HMS Lucia

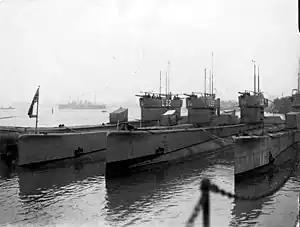
L-class submarines

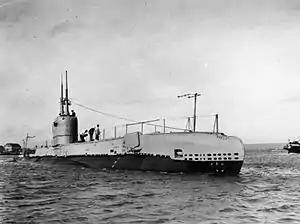
The S-class submarine

From 1922 until 1936 "Lucia" was a depot ship for L-class submarines. On 26 October 1926 she and five L-class submarines of the 2nd Submarine Flotilla left Malta for Devonport, where they were due to arrive in 7 November. "Lucia" was paid off into dockyard control at Chatham Dockyard on 9 December.